Genocide

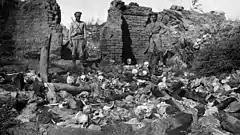
Remains of victims of the Armenian genocide in the former Armenian village of Sheykhalan near Mush, 1915

Most civilian killings in the twentieth century were not from genocide, which only applies to select cases. Alternative terms have been coined to describe processes left outside narrower definitions of genocide. Ethnic cleansing—the forced expulsion of a population from a given territory—has achieved widespread currency, although many scholars recognize that it frequently overlaps with genocide, even where Lemkin's definition is not used. Other terms ending in -cide have proliferated for the destruction of particular types of groupings: democide (people by a government), eliticide (the elite of a targeted group), ethnocide (ethnic groups), gendercide (gendered groupings), politicide (political groups), classicide (social classes), and urbicide (the destruction of a particular locality).